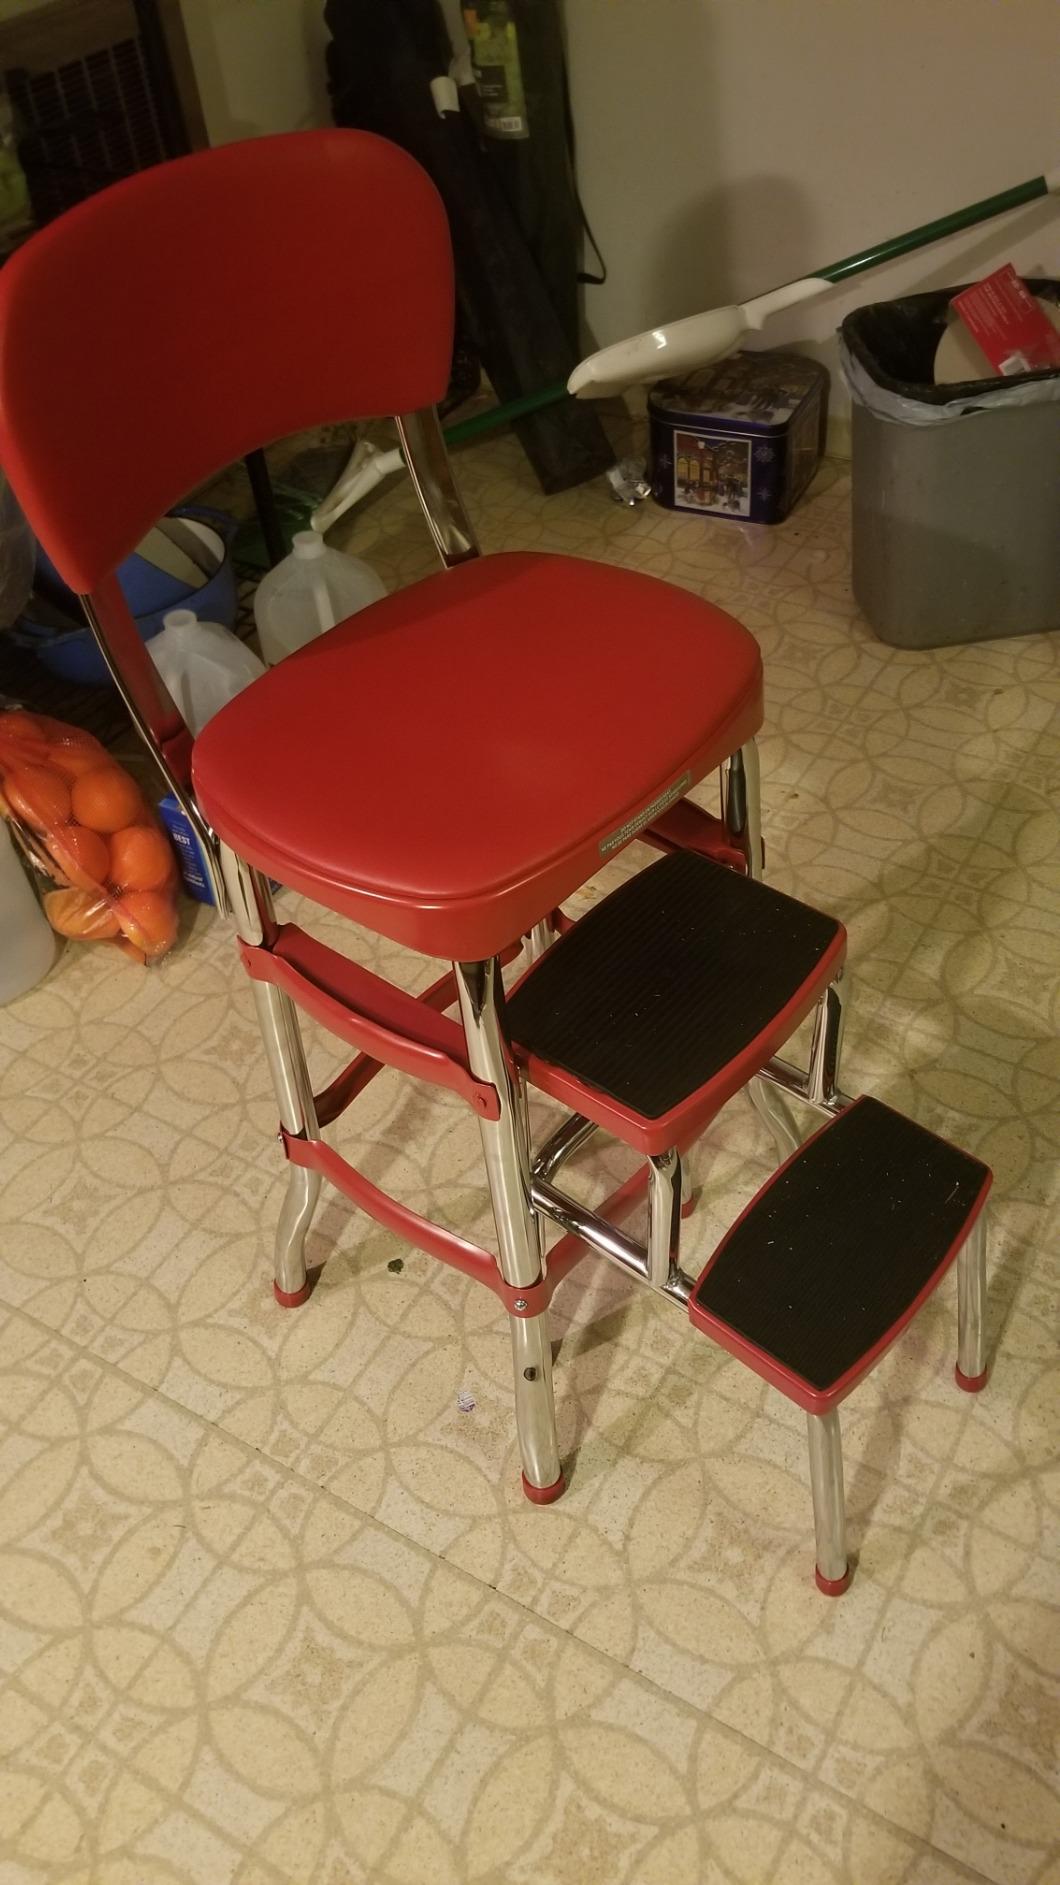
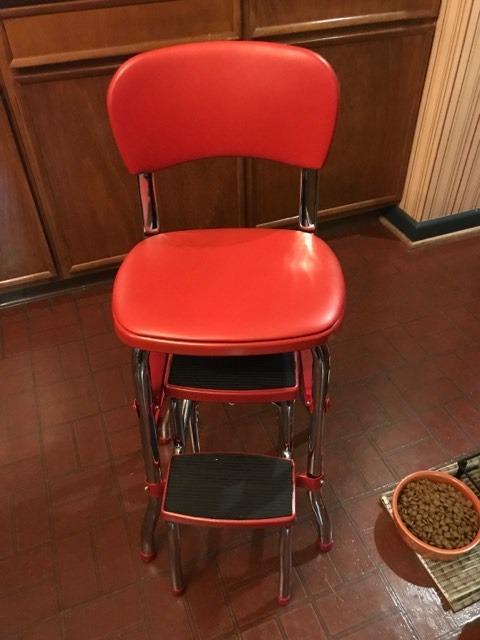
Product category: items_chair
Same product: yes